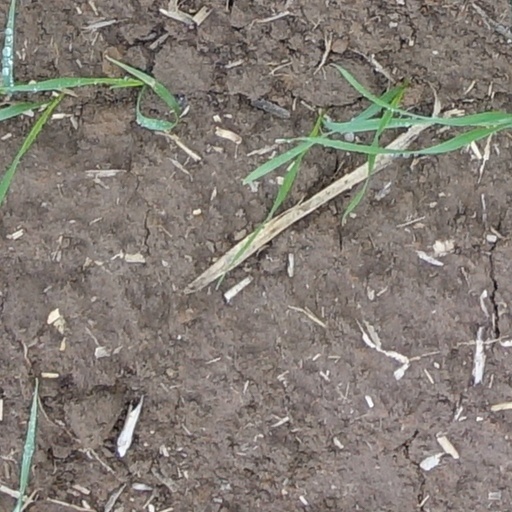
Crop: wheat